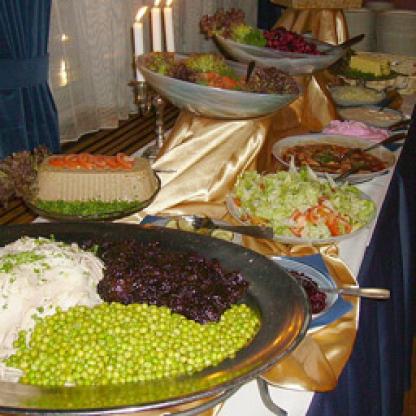
Scene: Indoor